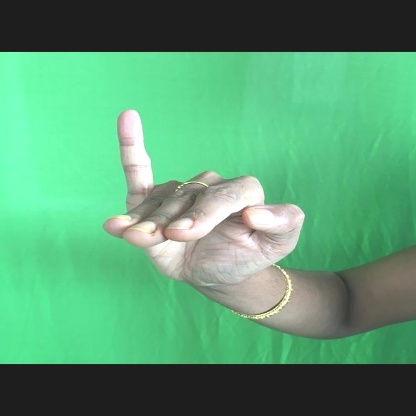
Mudra: Hamsapaksha